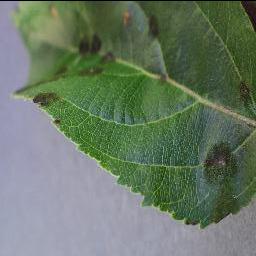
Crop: apple
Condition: scab